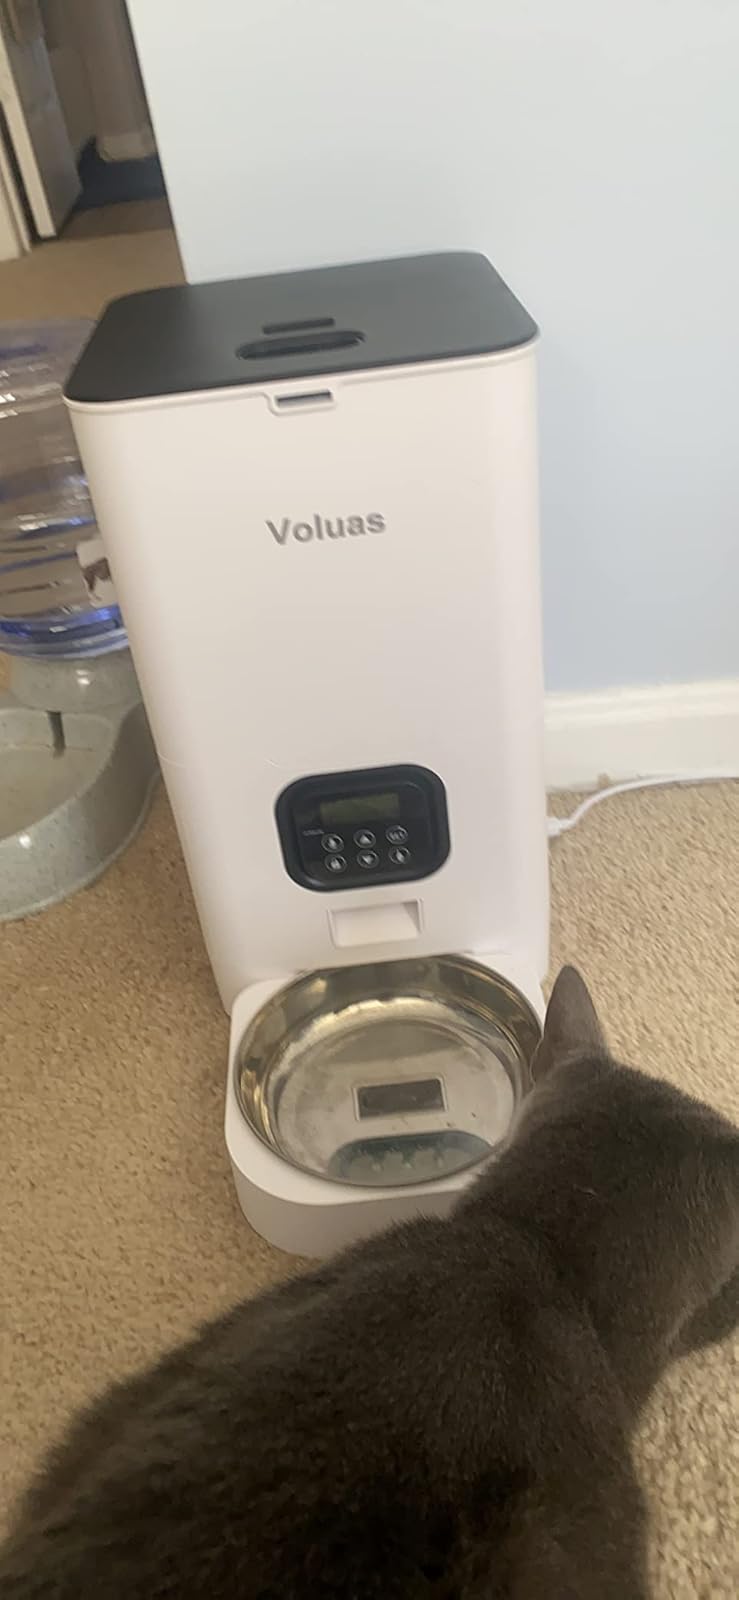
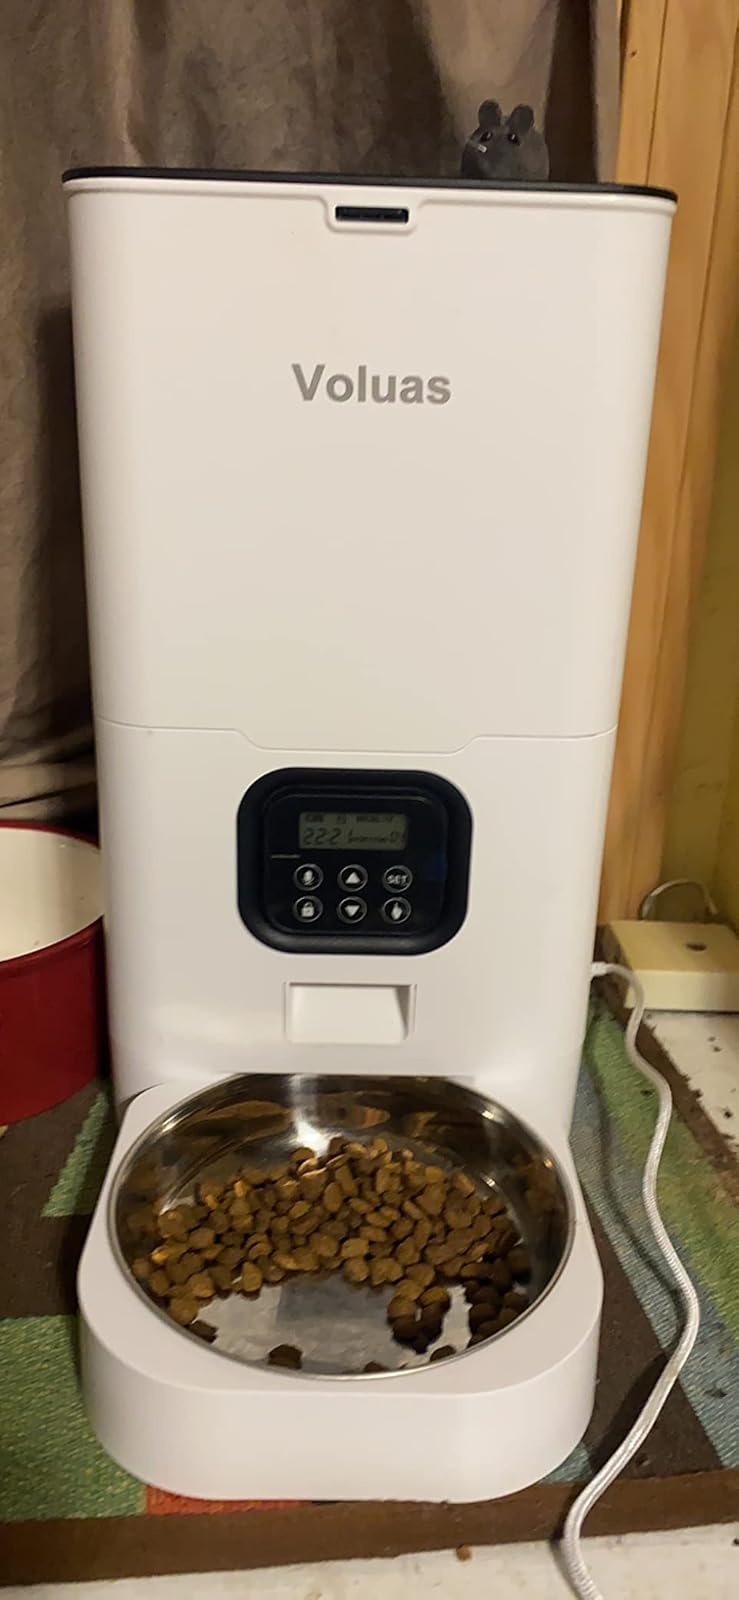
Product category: items_feeder
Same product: yes